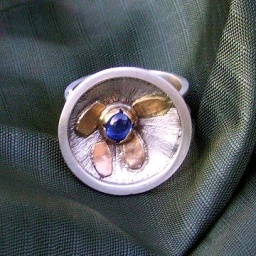
Ring of my father. This is silver and gold ring with a blue sapphire set in a bowl shaped mount.